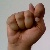
The image shows a hand gesture representing the letter 'T' in Indian Sign Language.